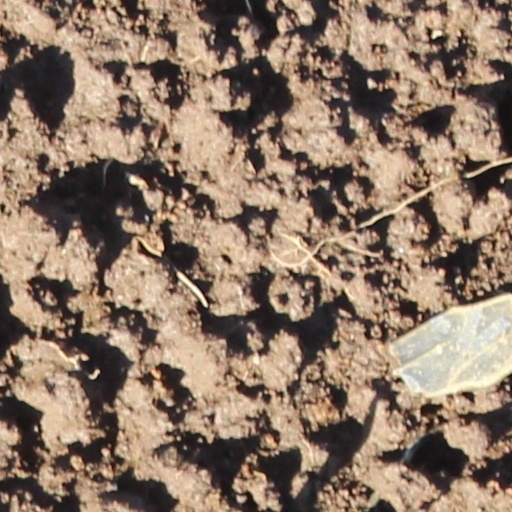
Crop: wheat